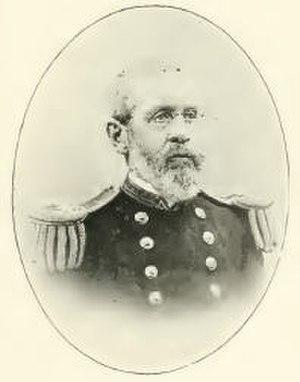
L’European Squadron est une escadre de la marine des États-Unis opérant dans l'Atlantique et la Méditerranée au cours du XIXᵉ siècle et jusqu'au début du XXᵉ siècle. L'escadre est construite sur les bases du Mediterranean Squadron, elle est rebaptisée à la suite de la guerre de Sécession. En 1905, elle est absorbée par le North Atlantic Squadron.